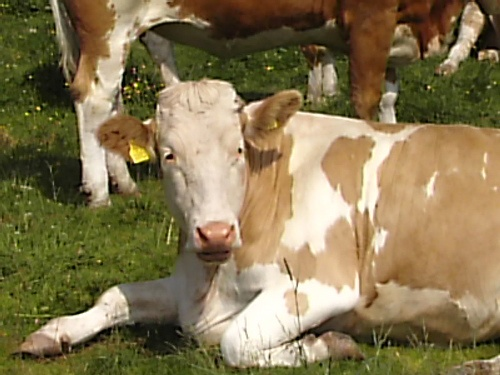
A couple of brown and white cows laying on top of grass.
A brown and white cow has an ear tag.
A beige and white cow laying down in a pasture.
A brown and white spotted cow sitting in the grass.
A cow is lying on a piece of grass.